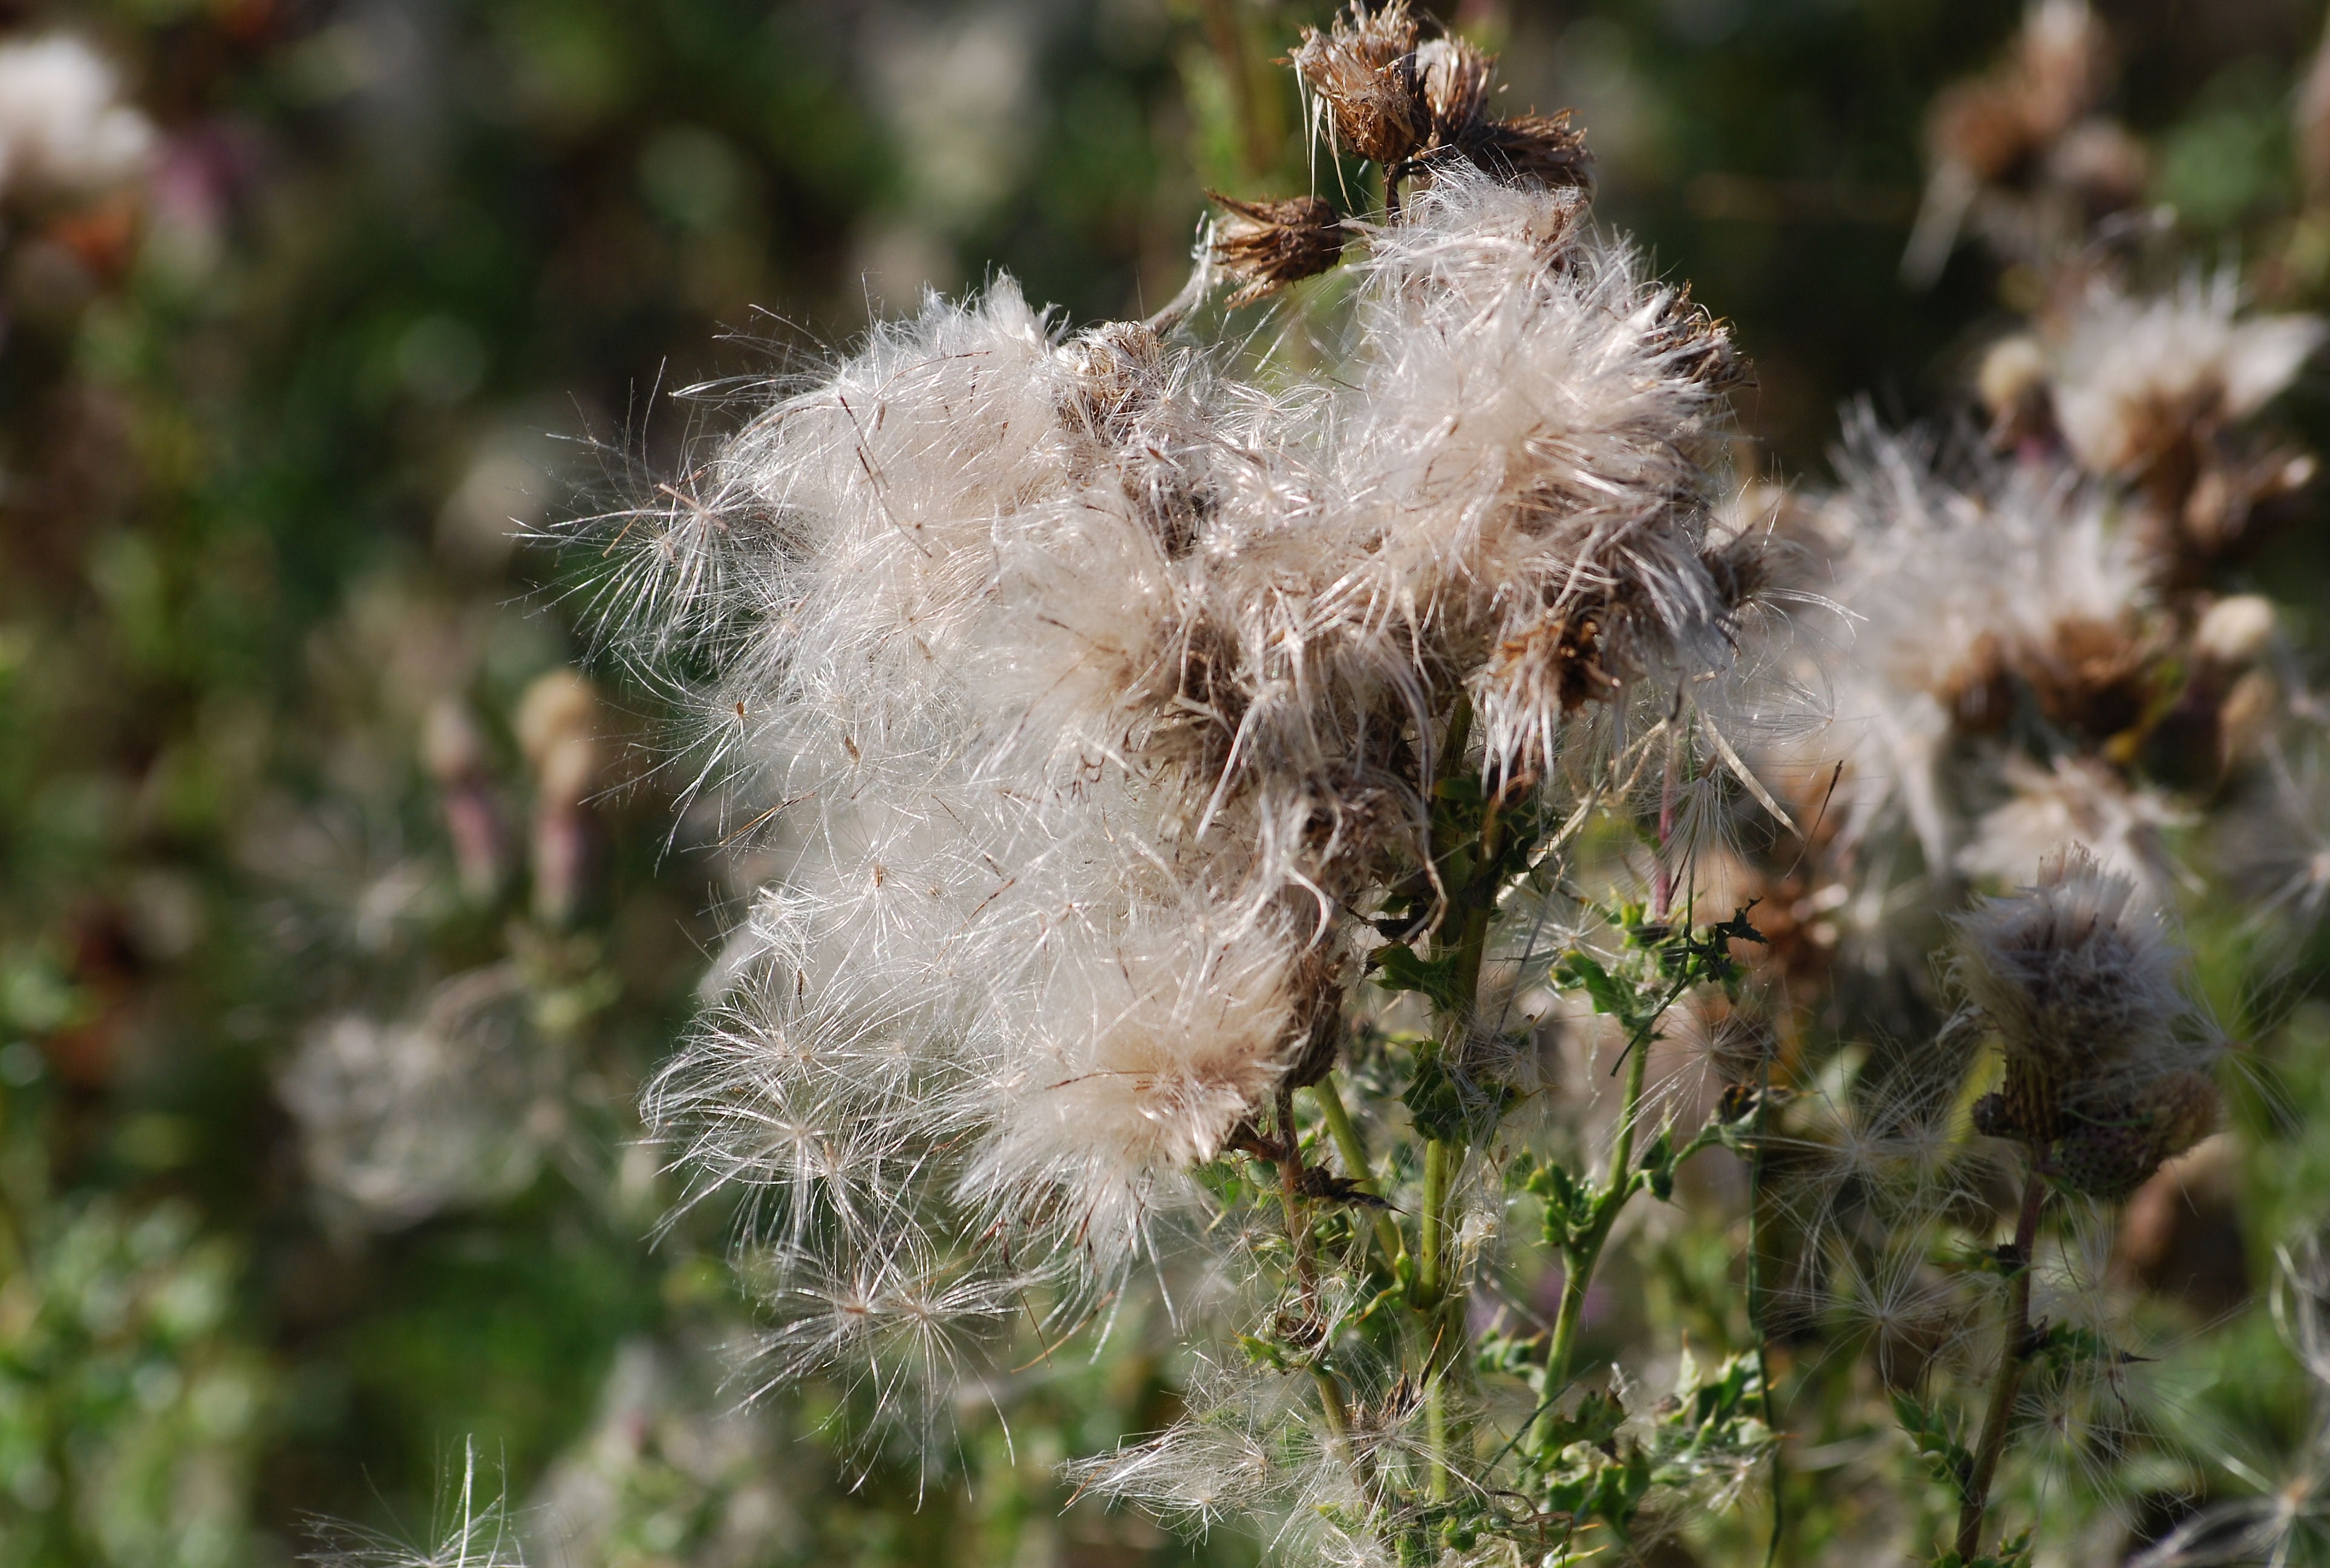
nature, grass, plant, flower, frost, botany, flora, fauna, wildflower, close up, seeds, thistle, macro photography, flowering plant, daisy family, thistledown, grass family, plant stem, land plant, thorns spines and prickles